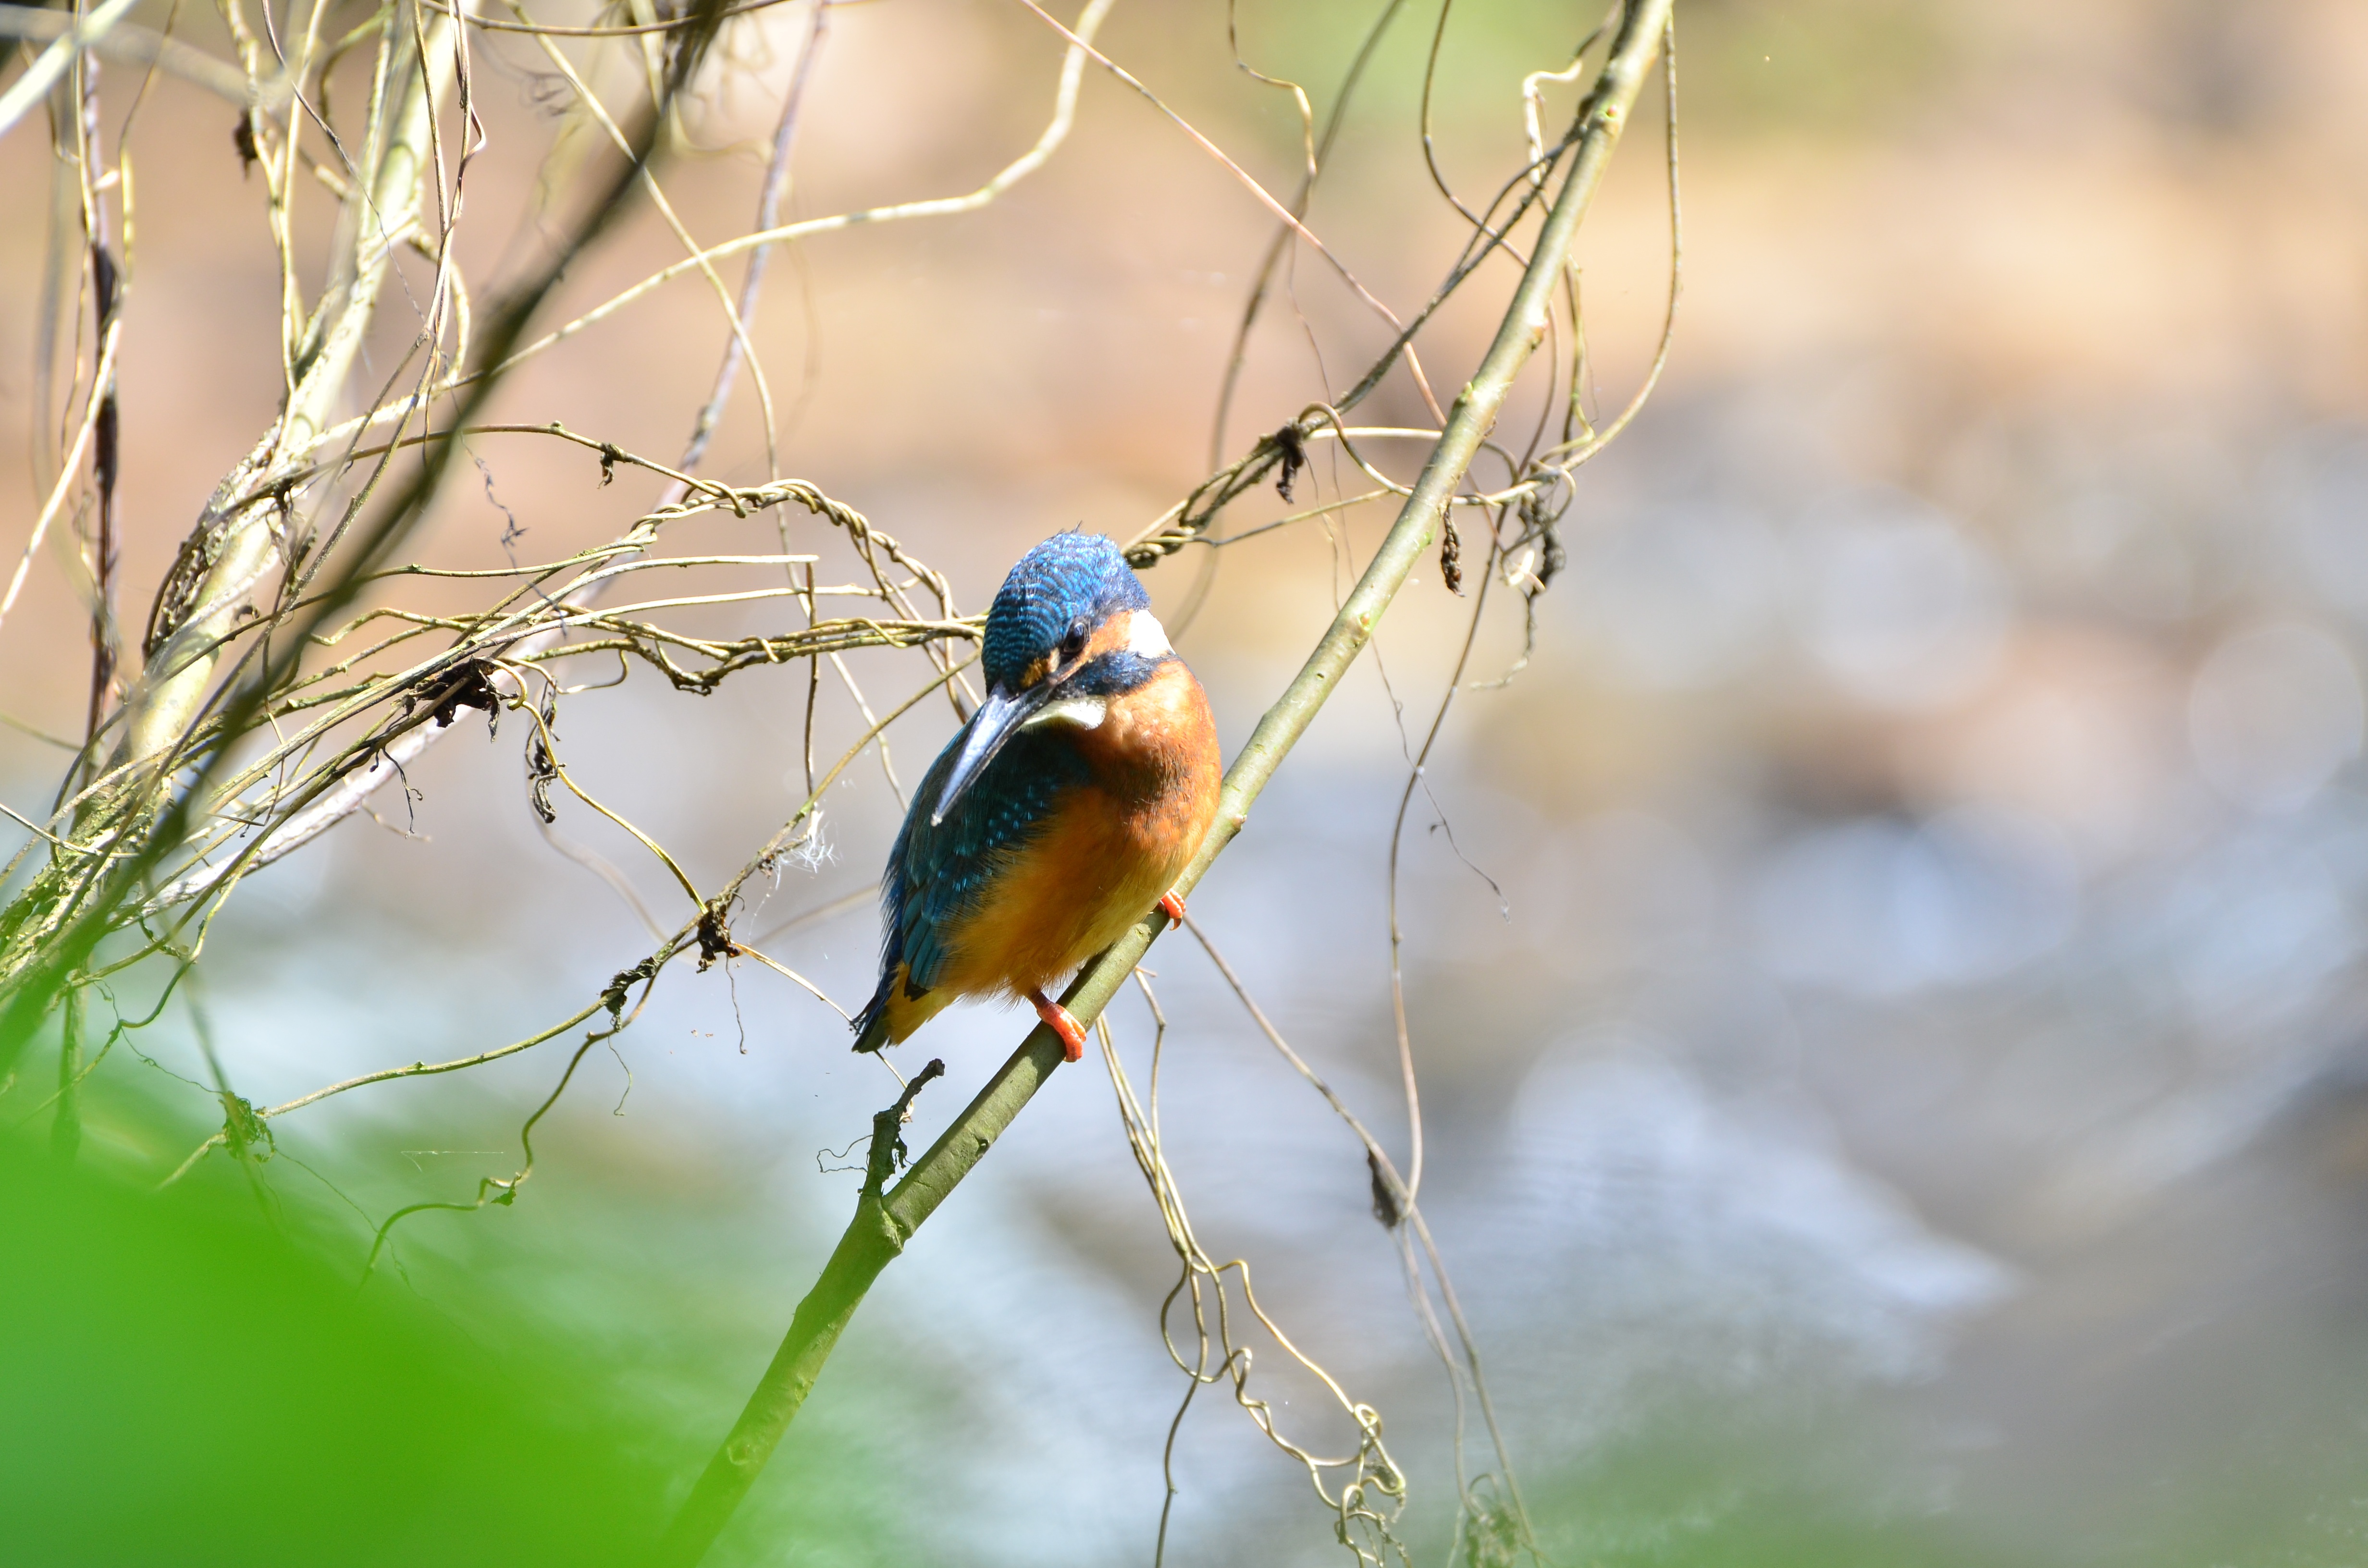
nature, branch, bird, flower, wildlife, green, beak, fauna, vertebrate, macro photography, old world flycatcher, perching bird